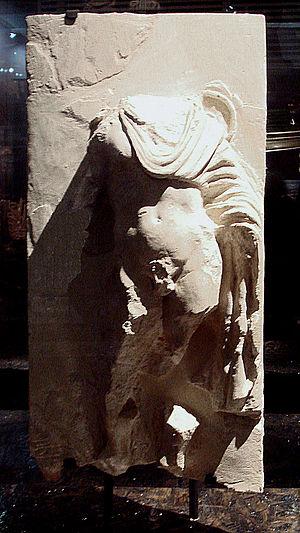
Stèle funéraire représentant un éphèbe. Afghanistan, Aï Khanoum. Nécropole. IIIe - IIe siècle avant notre ère. Calcaire, 50 x 26 x 11,5cm. Musée national d'Afghanistan, Kaboul. MK 05.42.15. in Exposition Afghanistan
Les royaumes gréco-bactriens sont un ensemble d'États hellénistiques fondés par des souverains grecs implantés en Asie centrale, centrés sur la Bactriane et la Sogdiane. Ils se sont épanouis à partir du milieu du IIIᵉ siècle av. J.-C. dans le milieu des colons grecs installés dans ces régions depuis la conquête d'Alexandre le Grand, lorsque le satrape Diodote de Bactriane proclame son indépendance vis-à-vis des Séleucides. À leur apogée, vers 180 av. J.-C., les souverains gréco-bactriens dominent également la Tapurie, la Tranxiane, le Ferghana et l'Arachosie. À la suite des premières conquêtes de Démétrios Iᵉʳ de Bactriane, les Grecs de Bactriane s'implantèrent au sud de l'Hindou Kouch, en Kapisène et dans le Pendjab oriental, où furent fondés des royaumes indo-grecs. La domination de la Bactriane par les Grecs cessa dans le dernier tiers du IIᵉ siècle av. J.-C., victime des invasions de plusieurs peuples nomades, dont les Yuezhi. Des royaumes indo-grecs subsistèrent jusqu'aux débuts de notre ère.
Les Séleucides sont une dynastie de l'époque hellénistique issue de Séleucos Iᵉʳ, l'un des Diadoques d'Alexandre le Grand, qui a constitué un empire formé de la majeure partie des territoires orientaux conquis par Alexandre, allant de l'Anatolie à l'Indus. Les Séleucides règnent de la fin du IVᵉ au Iᵉʳ siècle av. J.-C., avec pour cœur politique la Syrie, d'où l'appellation courante dès l'Antiquité de « rois de Syrie ». Les Séleucides règnent jusqu'au IIᵉ siècle av. J.-C. sur la Babylonie et la Mésopotamie dans la continuité des Perses achéménides. La Perside et la Médie ont quant à elles été plus difficilement soumises. Les Séleucides ont dû faire face à la volonté sécessionniste de nombreux territoires, comme le royaume gréco-bactrien, le royaume d'Arménie, le royaume de Pergame ou la Judée. Au milieu du IIᵉ siècle av. J.-C., la majeure partie des provinces iraniennes et mésopotamiennes tombent entre les mains des Parthes. En 64 av. J.-C., fortement amoindri par d'inextricables querelles de succession, le royaume passe sous la tutelle des Romains.
Aï Khanoum ou Ay Khanum est une cité antique située aujourd'hui dans le Nord-Est de l'Afghanistan, dans la province de Kondoz, près la frontière tadjike. Elle se situe au confluent du fleuve Amou-Daria et de la rivière Kokcha.